Hugh B. Brown

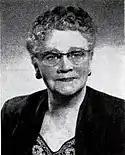

Brown was born in Granger, Utah Territory, to Homer Manley Brown and Lydia Jane Brown. He later recorded the event of his birth: "It is alleged that I was born in Granger, Utah, in 1883, on the 24th of October. I was there but do not remember the event. However, my mother was an honest woman and I must take her word." His father had a small farm and orchard. When Brown was fourteen, Homer Brown left Utah with his oldest son to establish a farm in Spring Coulee, in western Canada. Brown was the oldest son left in Salt Lake City, and he and his sister Lillie, 18 months his senior, took care of the farm and orchard until their father sent for the family.